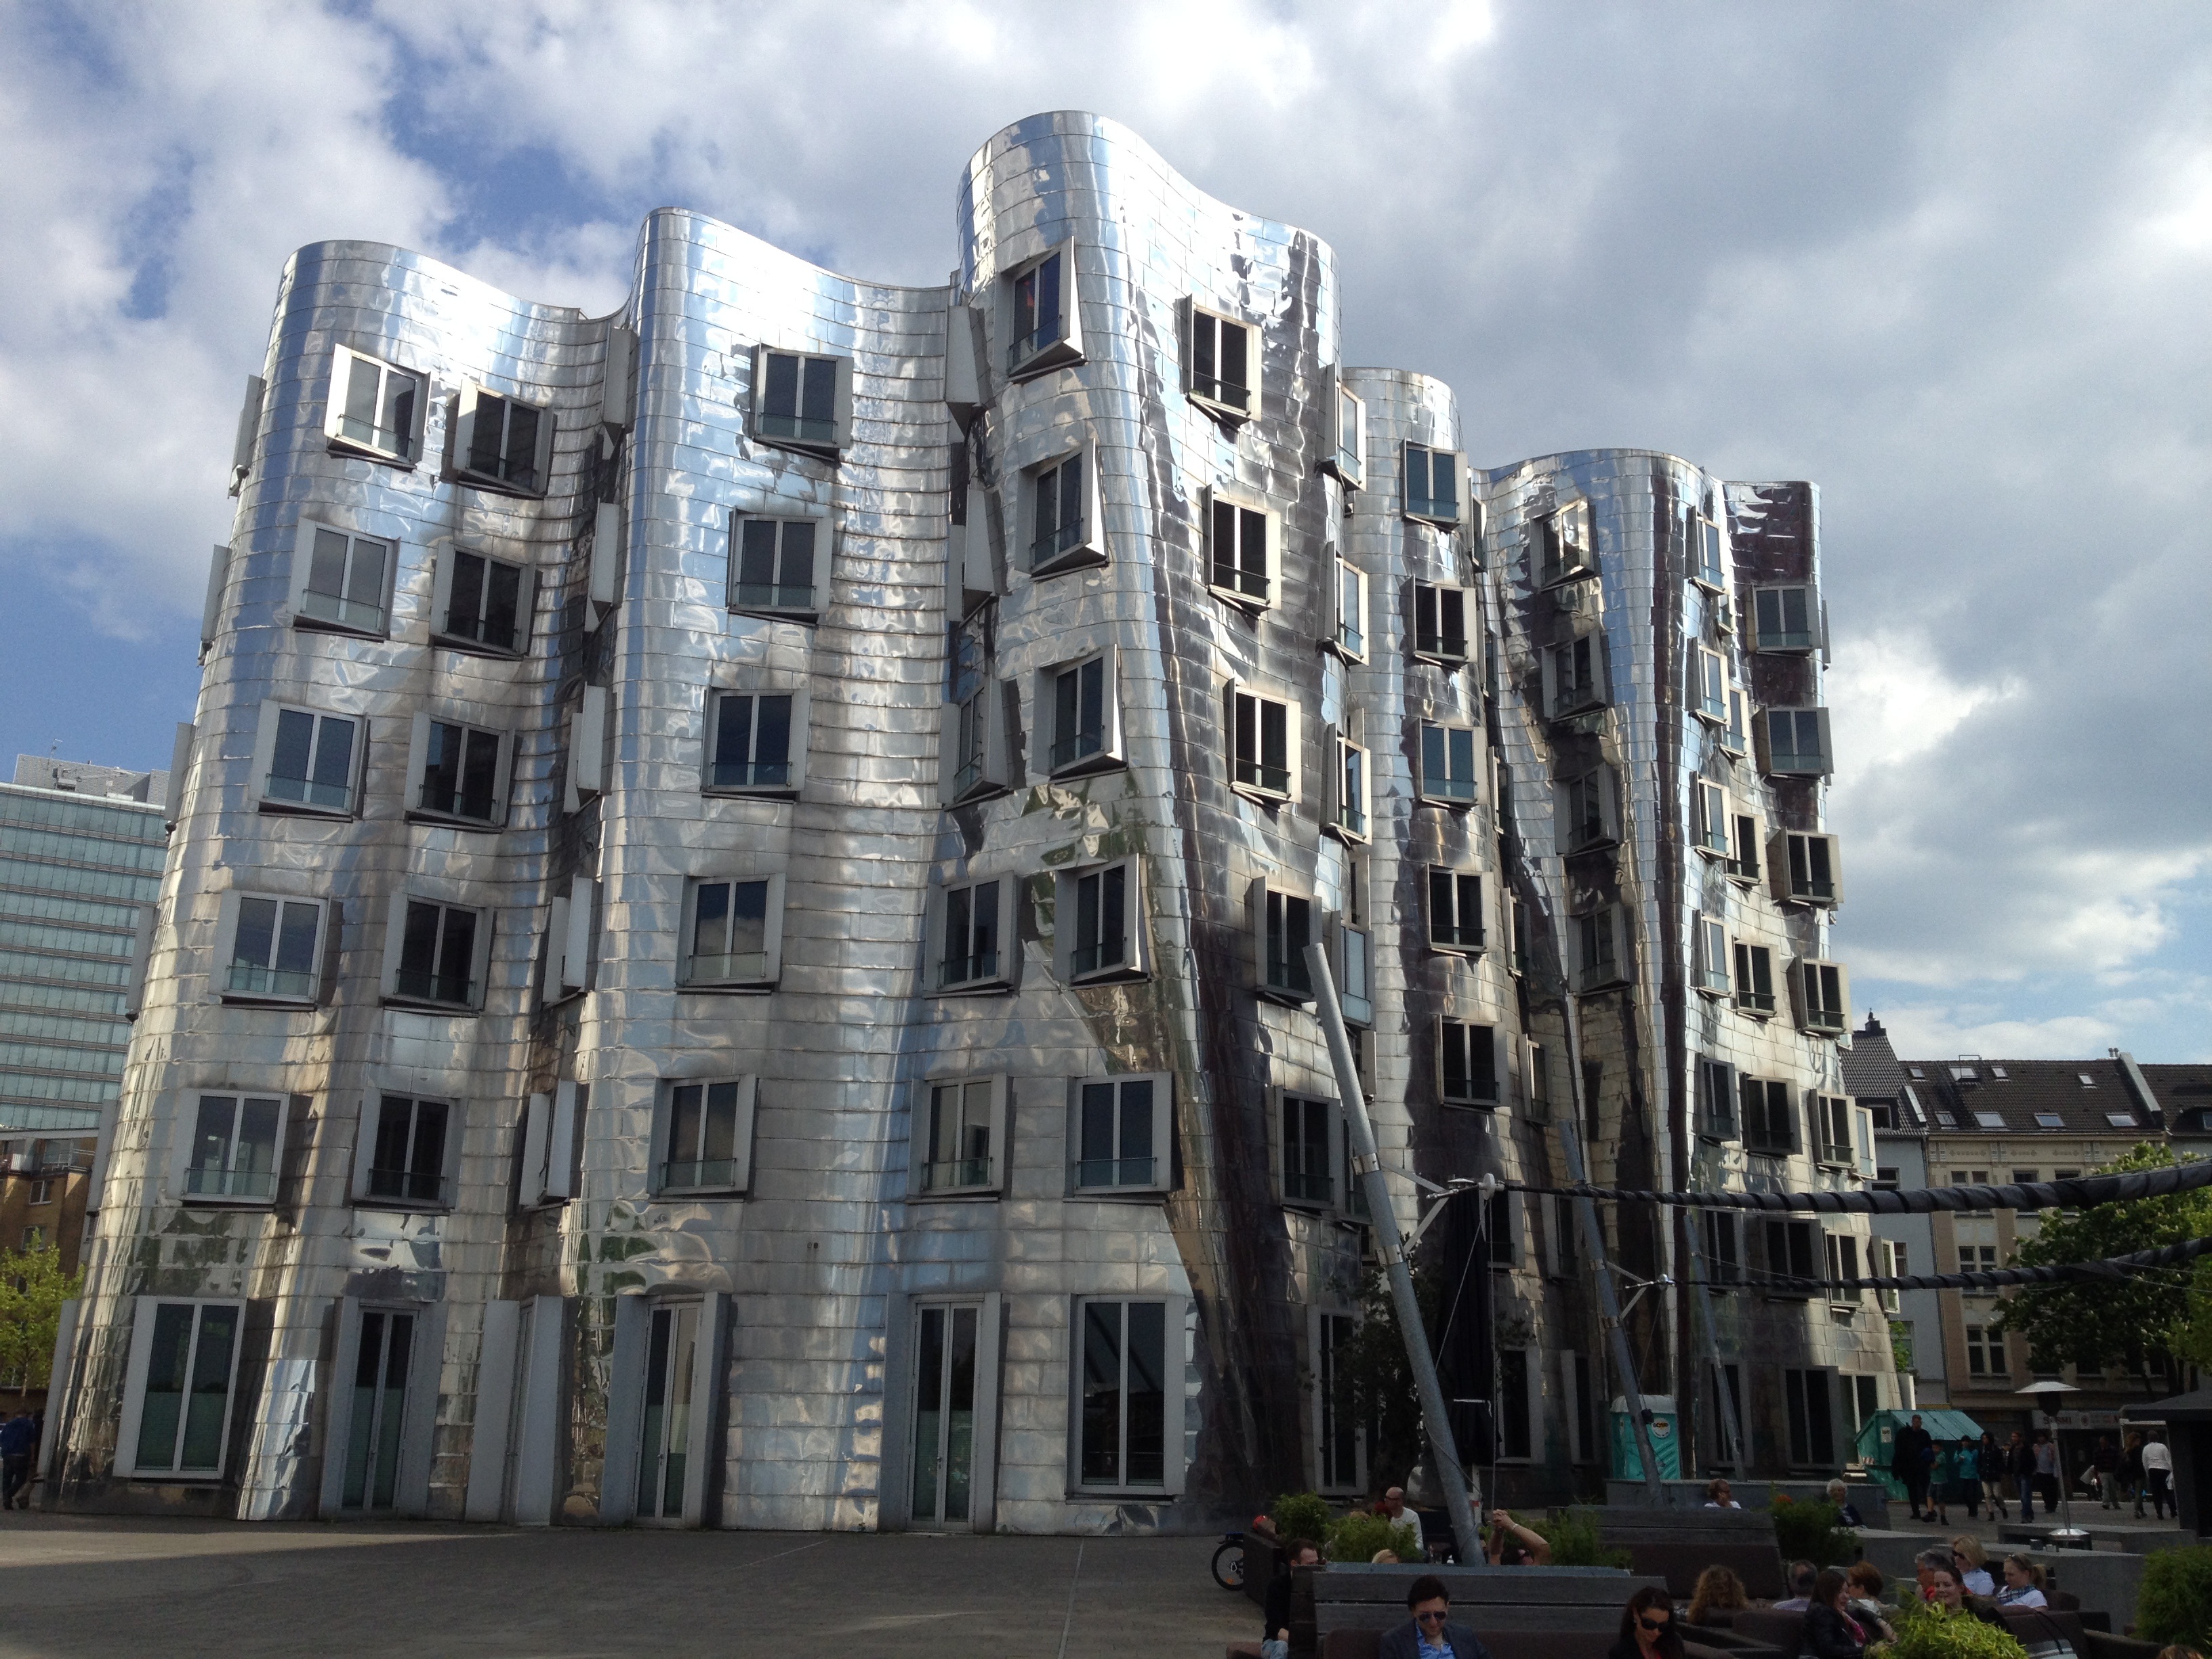
architecture, street, building, city, skyscraper, cityscape, downtown, architect, landmark, facade, property, apartment, tower block, metropolis, duesseldorf, condominium, neighbourhood, urban area, residential area, human settlement, metropolitan area